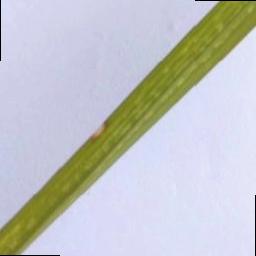
Label: Rice___Leaf_Blast